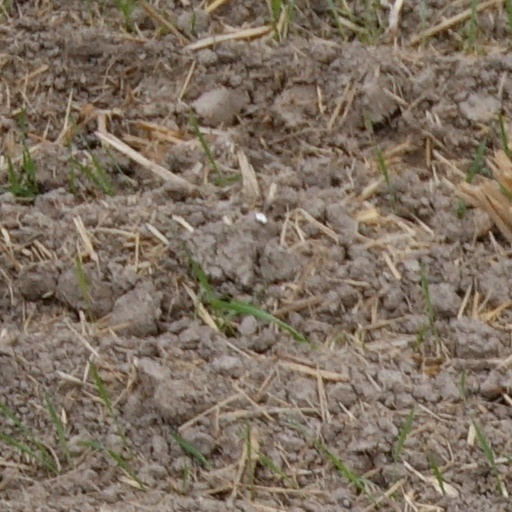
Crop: wheat